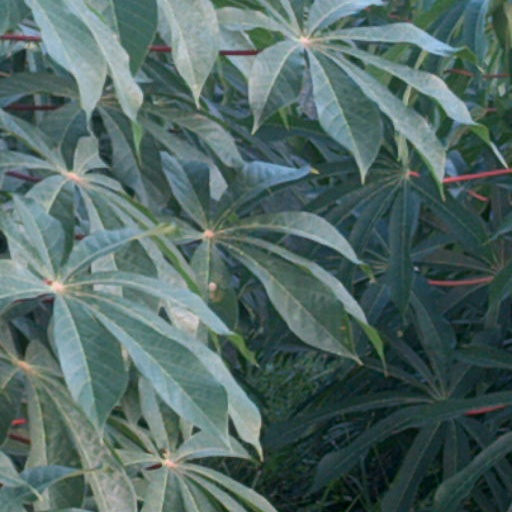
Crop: cassava